Cyprus

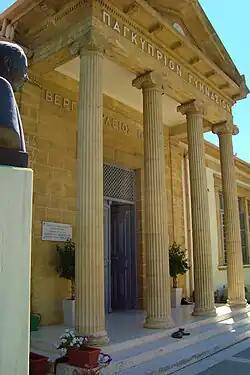
The entrance of the historic Pancyprian Gymnasium

In the early 21st century, Cyprus boasted a prosperous service-based economy that made it the wealthiest of the ten countries that joined the European Union in 2004. However, the Cypriot economy was later damaged by the 2008 financial crisis and the Eurozone crisis. In June 2012, the Cypriot government announced it would need € in foreign aid to support the Cyprus Popular Bank, and this was followed by Fitch downgrading Cyprus's credit rating to junk status. Fitch stated Cyprus would need an additional € to support its banks and the downgrade was mainly due to the exposure of Bank of Cyprus, Cyprus Popular Bank, and Hellenic Bank, Cyprus's three largest banks, to the Greek government-debt crisis.